Political geography of Nineteen Eighty-Four

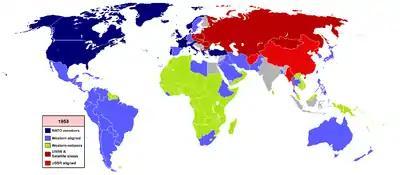
Cold War alliances depicted on a world map for 1953, shortly after the publication of "Nineteen Eighty-Four".

What is known of the society, politics and economics of Oceania, and its rivals, comes from the in-universe book, "The Theory and Practice of Oligarchical Collectivism" by Emmanuel Goldstein, a literary device Orwell uses to connect the past and present of 1984. Orwell intended Goldstein's book to parody Trotsky's (on whom Goldstein is based) "The Revolution Betrayed: What Is the Soviet Union and Where Is It Going?", published in 1937. Within the novel, the copy of "The Theory and Practice of Oligarchical Collectivism" read by Winston is later shown to have been written by members of The Party, meaning that any information within is of doubtful veracity (such as the amount of territory ruled by each state and the nature of their regimes).